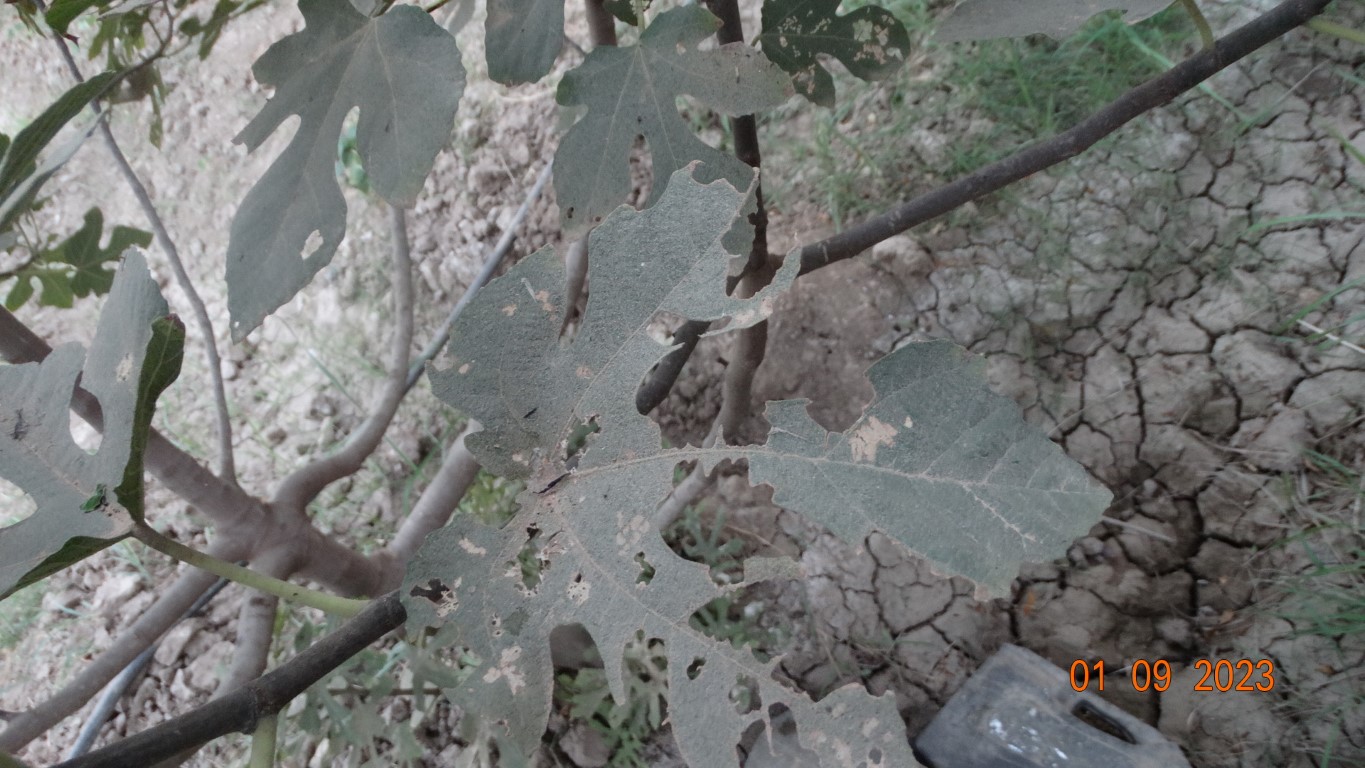
Label: infected